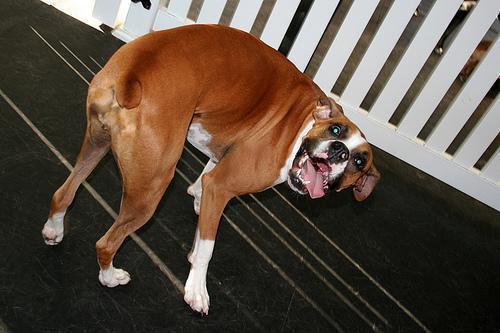
boxer